Heidelberg University

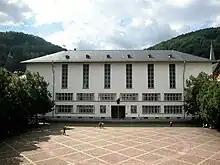
The New University of 1931 as seen from the Old University

After the establishment of Nazi Germany in 1933, the university supported Adolf Hitler and the Nazis like all other German universities at the time. It dismissed a large number of staff and students for political and racial reasons. Many dissident fellows had to emigrate and most Jewish and Communist professors who did not leave Germany were deported. At least two professors directly fell victim to Nazi terror. On 17 May 1933, members of the university faculty and students took part in book burnings at "Universitätsplatz" ('University Square') and Heidelberg eventually became infamous as a NSDAP university. The inscription above the main entrance of the New University was changed from "The Living Spirit" to "The German Spirit", and many professors paid homage to the new motto. The university was involved in Nazi eugenics: forced sterilizations were carried out at the women's clinic and the psychiatric clinic, then directed by Carl Schneider, was involved in Action T4 Euthanasia program.